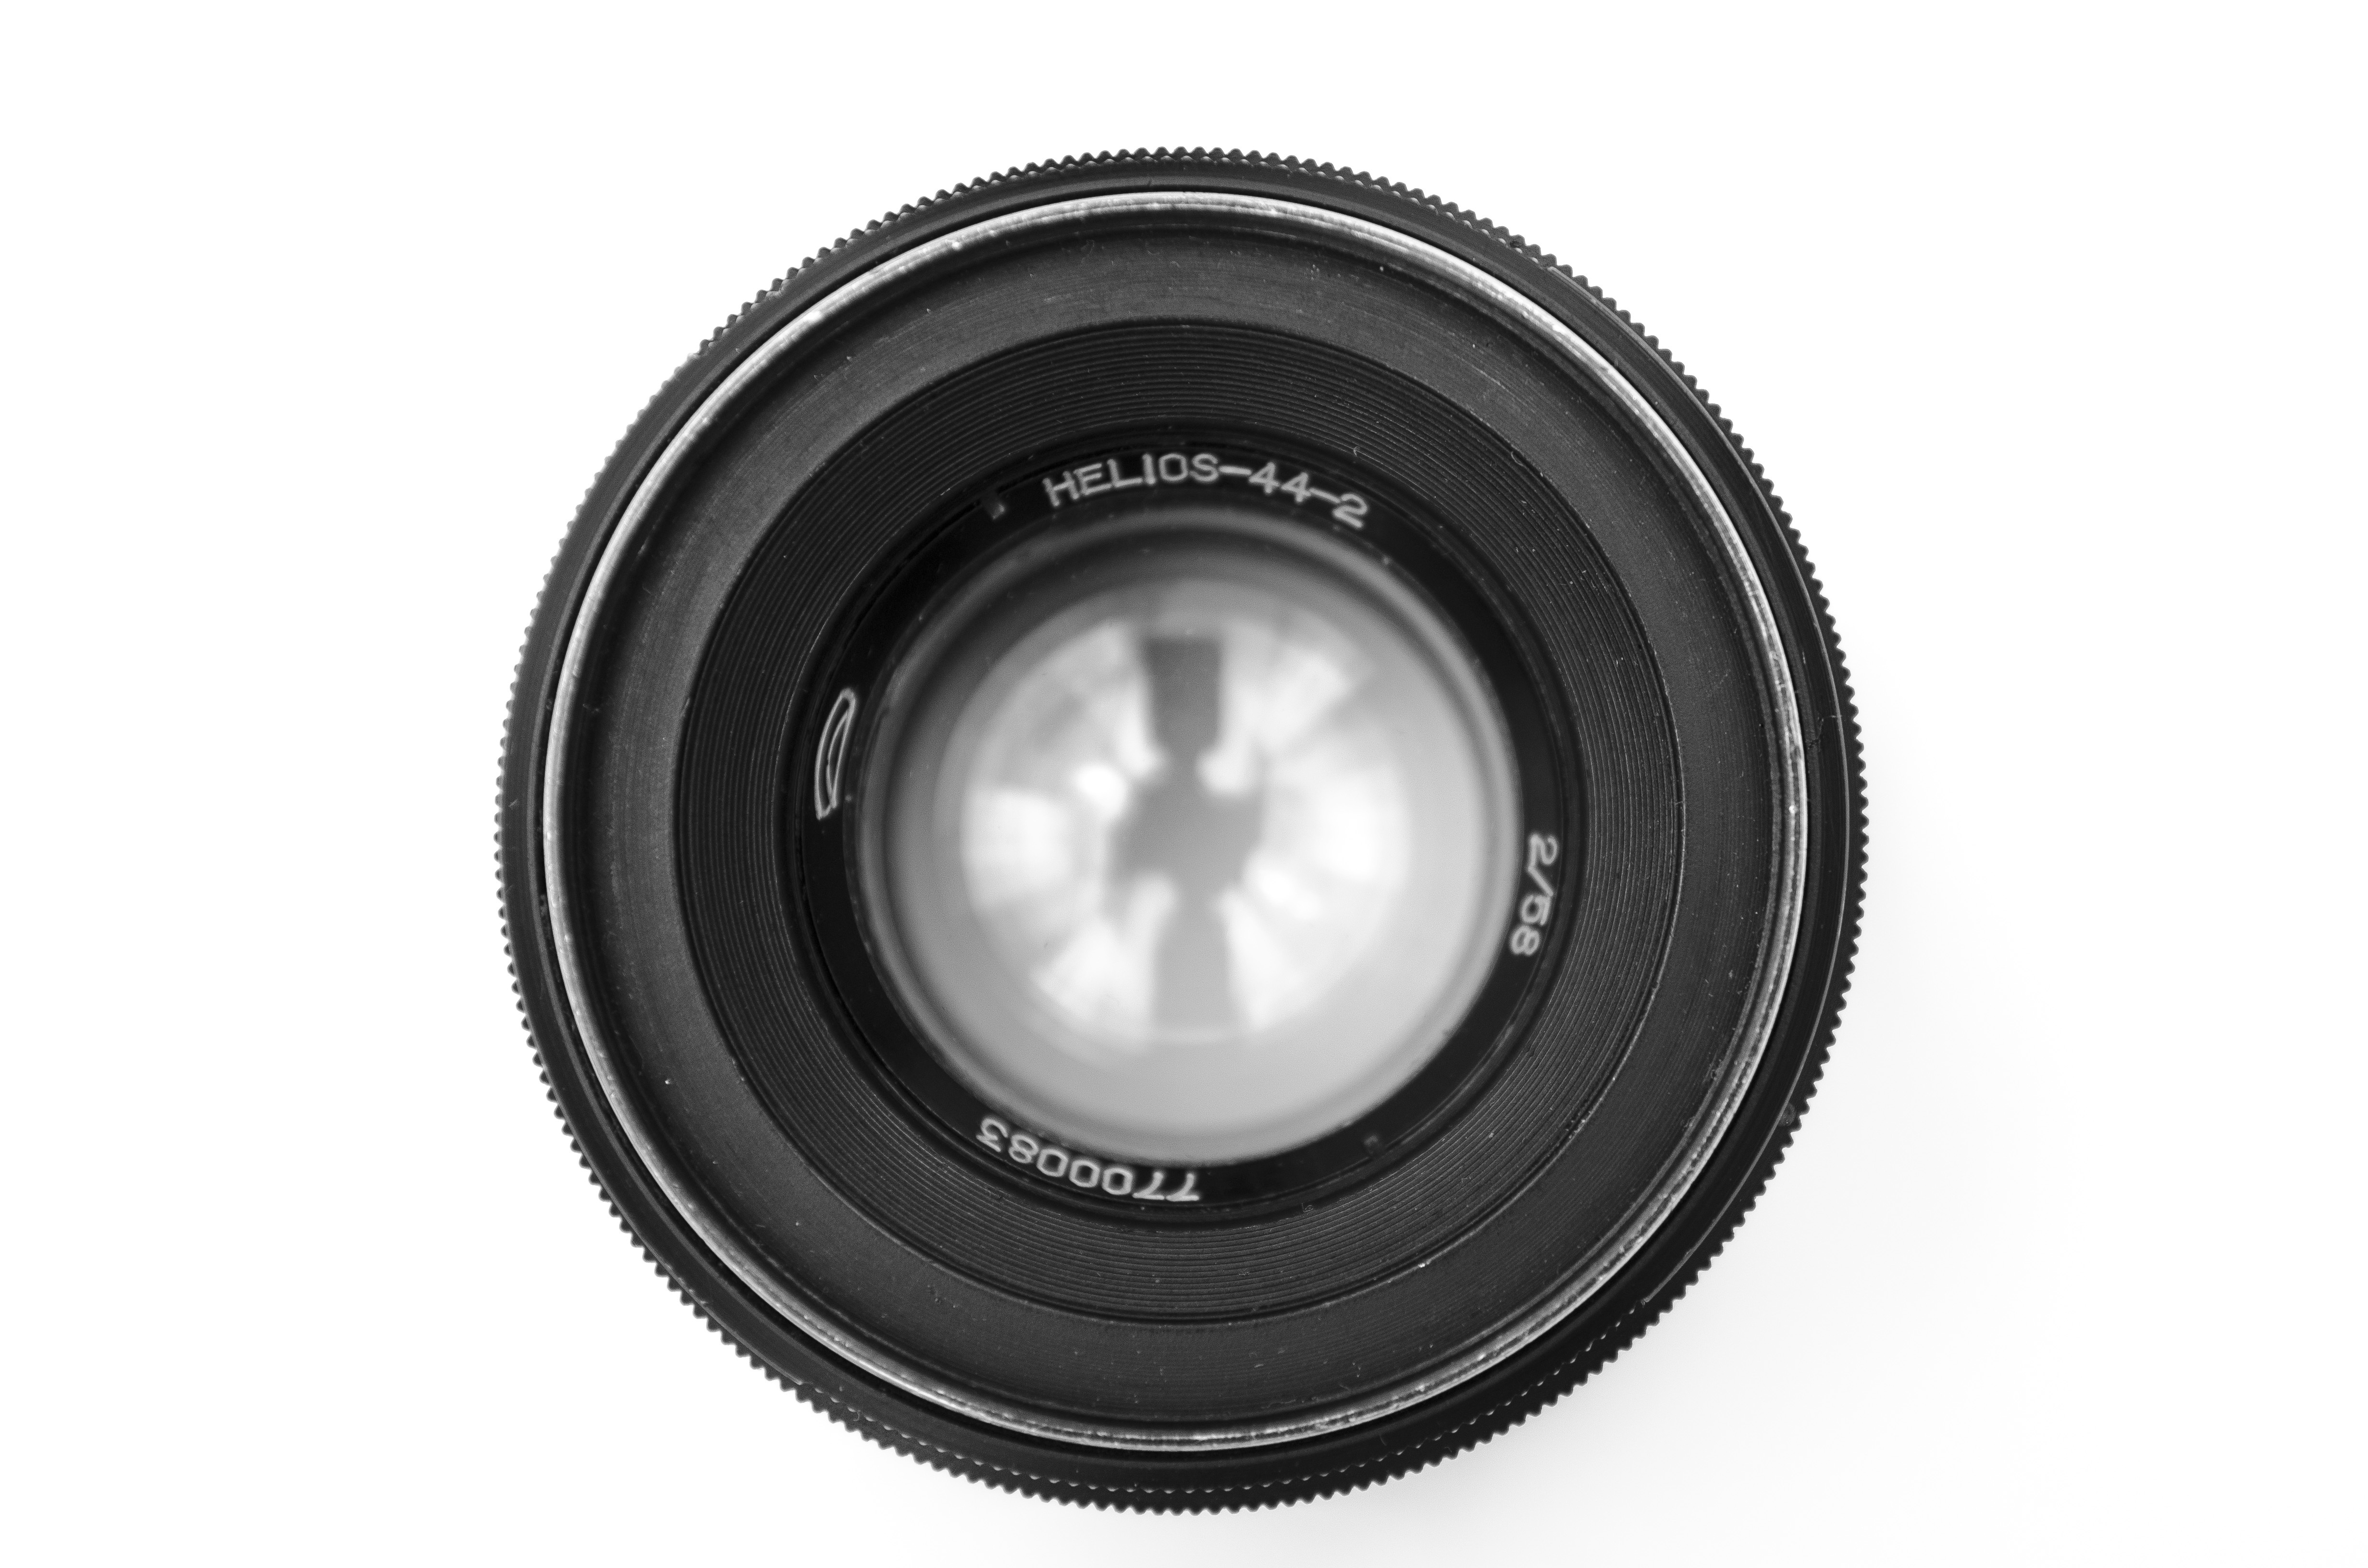
camera, wheel, retro, dslr, lens, optics, product, subwoofer, camera lens, dslr camera, cameras optics, teleconverter